Bryan Donkin

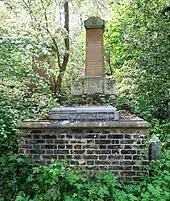
The Donkin family vault in Nunhead Cemetery

Donkin died at home in the New Kent Road, London, on 27 February 1855. He was buried in a vault in Nunhead Cemetery. His wife, Mary, died on 27 August 1858 and was buried in the same vault, as were other family members at later dates.